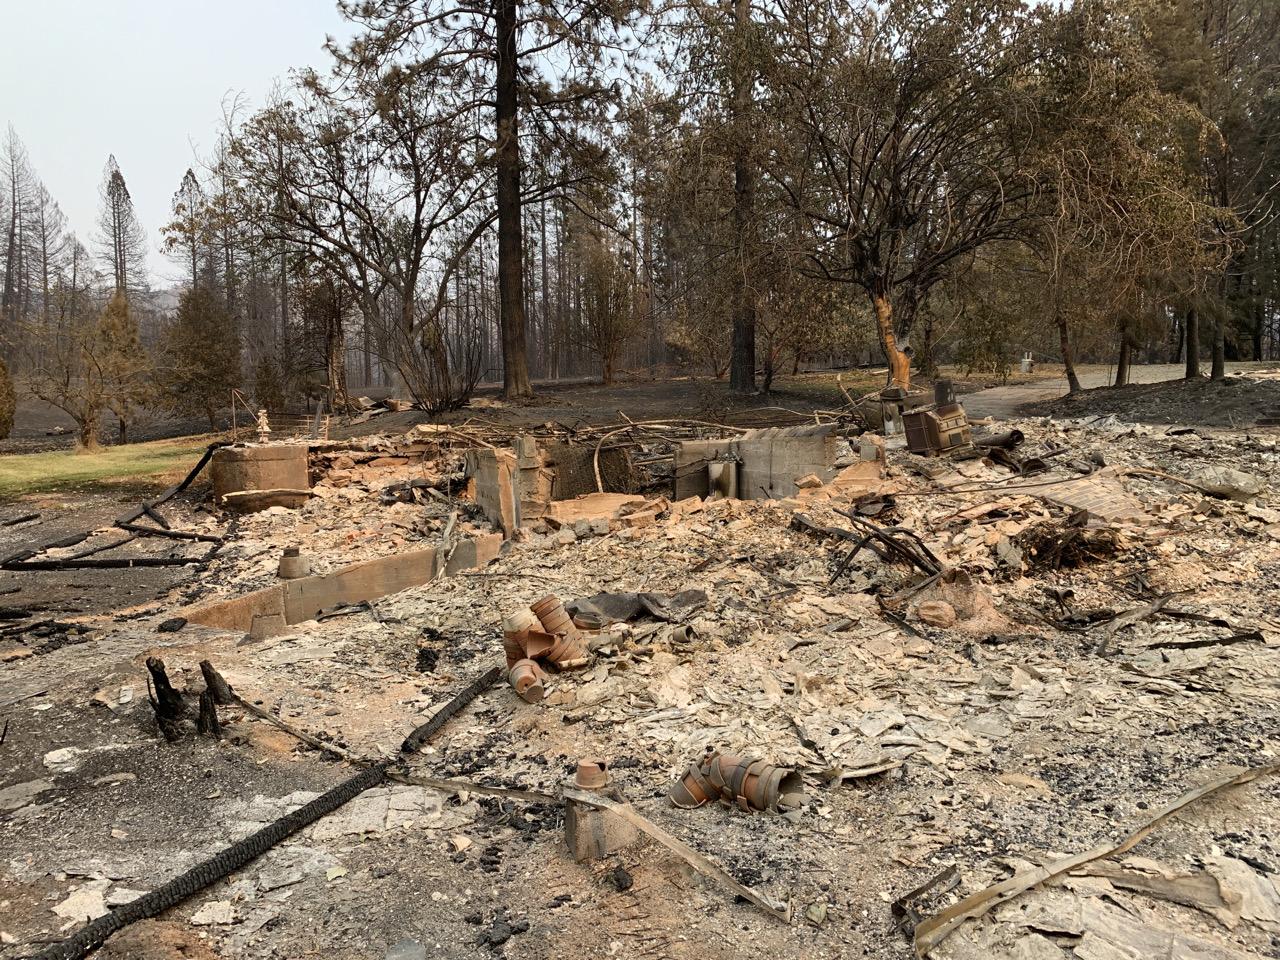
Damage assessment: destroyed